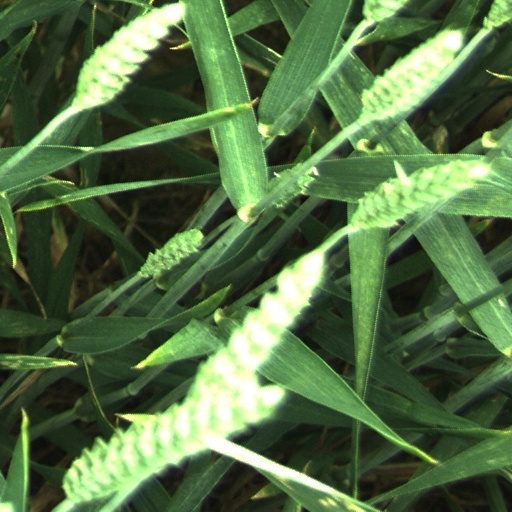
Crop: wheat